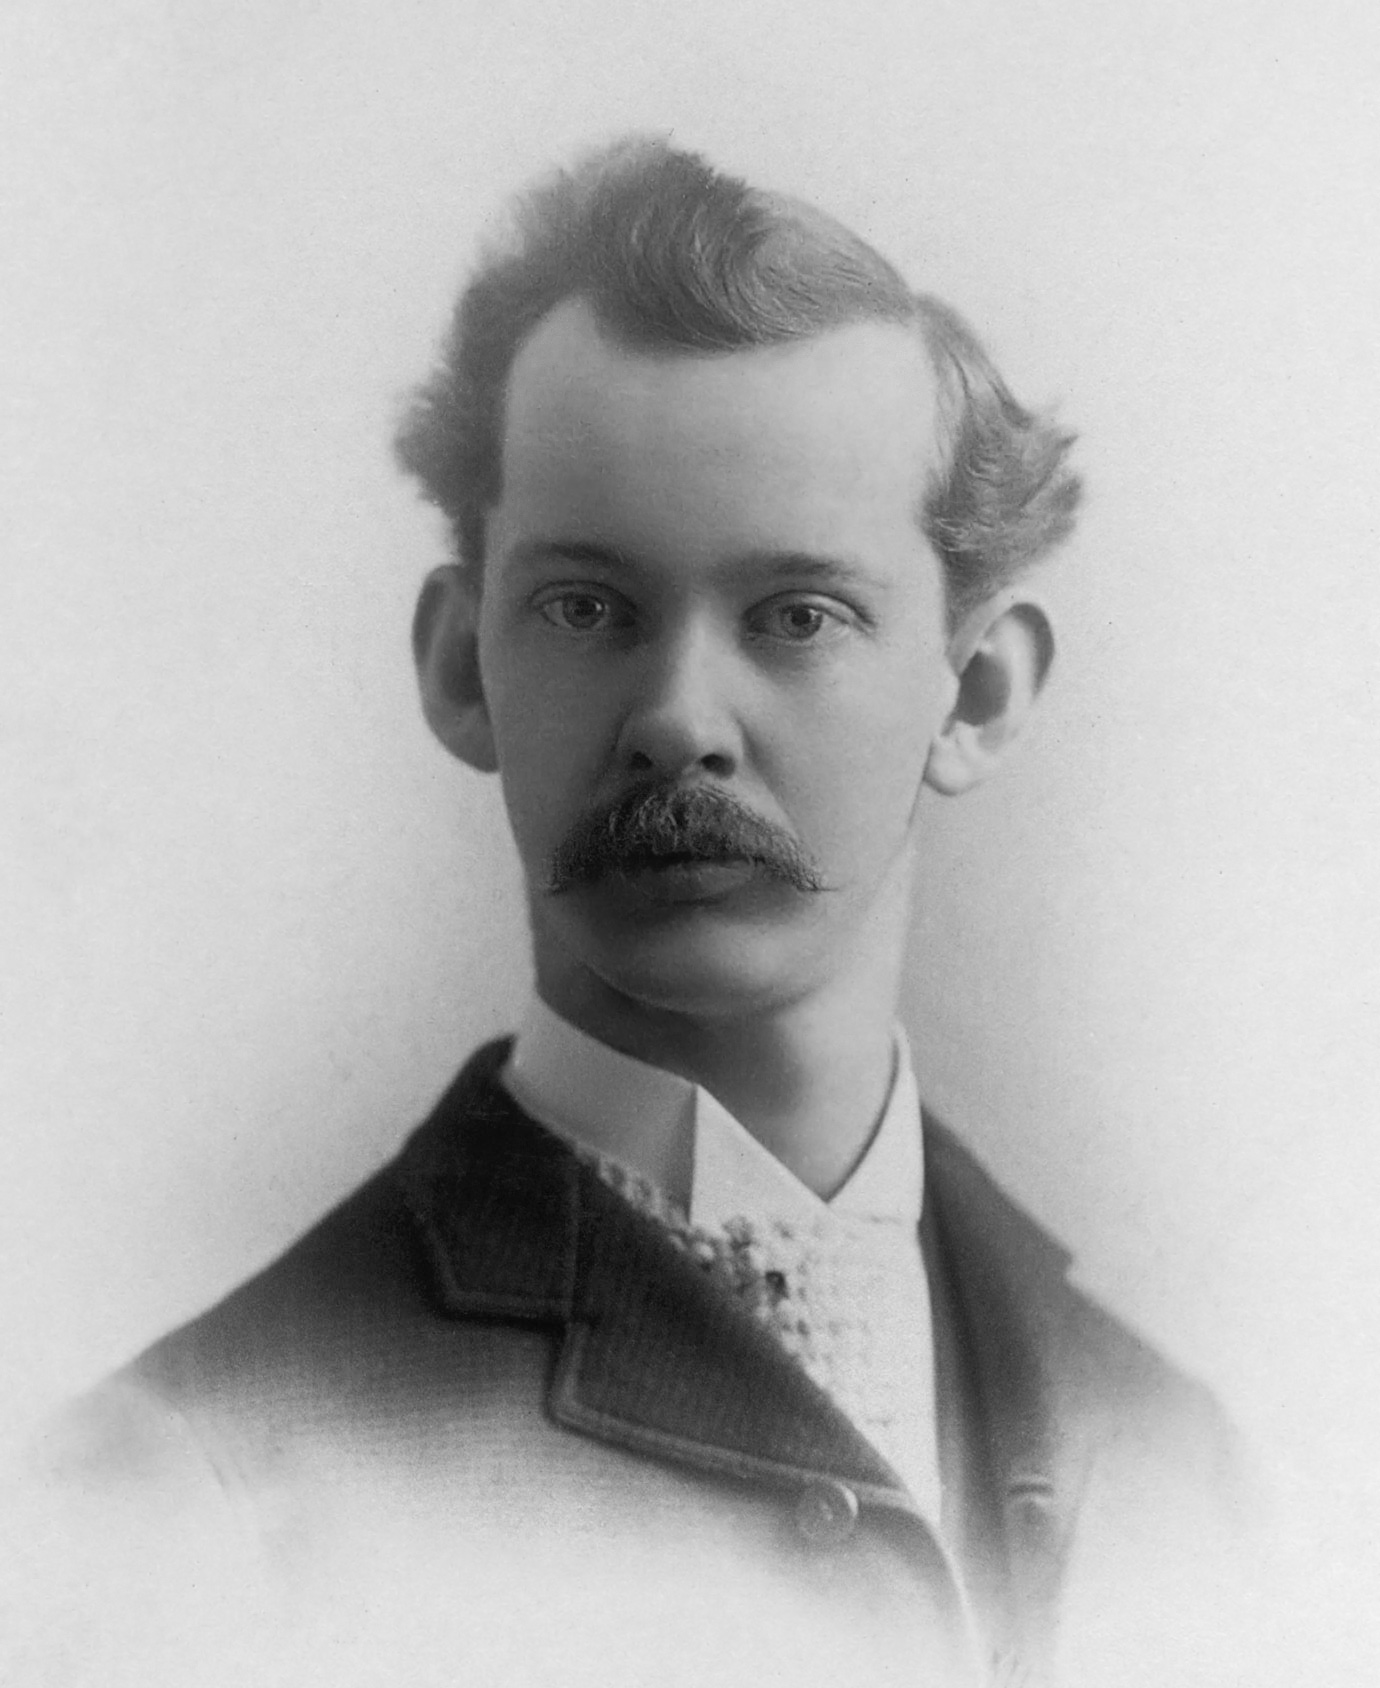
วิลเบอร์ สโกวิลล์

|name = วิลเบอร์ สโกวิลล์
|image = Scoville, Wilbur Prof med.jpg
|image_size = 200px
|caption = สโกวิลล์ในปี ค.ศ. 1910
|birth_place = บริดจ์พอร์ต รัฐคอนเนตทิคัต สหรัฐอเมริกา
|death_place = เกนส์วิลล์ รัฐฟลอริดา สหรัฐอเมริกา
|nationality = อเมริกัน
|field = เคมี, เภสัชศาสตร์
|known_for = มาตราสโกวิลล์
วิลเบอร์ ลิงคอล์น สโกวิลล์ (; 22 มกราคม ค.ศ. 1865 – 10 มีนาคม ค.ศ. 1942) เป็นเภสัชกรชาวอเมริกัน ในปี ค.ศ. 1895 เขาแต่งตำรา "The Art of Compounding" ซึ่งใช้ในการเรียนการสอนวิชาเภสัชวิทยาถึงคริสต์ทศวรรษ 1960 ต่อมาสโกวิลล์ดำรงตำแหน่งศาสตราจารย์ที่มหาวิทยาลัยเอ็มซีพีเอชเอส|วิทยาลัยเภสัชศาสตร์และวิทยาศาสตร์สุขภาพแมสซาชูเซตส์และแต่งตำรา "Extract and Perfumes" ในปี ค.ศ. 1912 ขณะทำงานที่บริษัทยาพาร์ก-เดวิส สโกวิลล์ได้คิดค้นการทดสอบประสาทสัมผัสสโกวิลล์ (Scoville Organoleptic Test) ซึ่งเป็นการทดสอบความเผ็ดร้อนของพริกชนิดต่าง ๆ การทดสอบนี้เป็นต้นแบบของมาตราสโกวิลล์ (Scoville scale) How Hot is That Pepper? How Scientists Measure Spiciness | Smithsonian Magazine
สโกวิลล์แต่งงานกับคอรา บี. อัปพัมในปี ค.ศ. 1891 ทั้งคู่มีบุตรด้วยกัน 2 คน เขาเสียชีวิตในปี ค.ศ. 1942 Wilbur Scoville - NNDB ในปี ค.ศ. 2016 กูเกิล ดูเดิลฉลองวันเกิดครบรอบ 151 ปีให้แก่เขา วันเกิดปีที่ 151 ของวิลเบอร์ สโกวิลล์
== อ้างอิง ==
== แหล่งข้อมูลอื่น ==
* วิลเบอร์ สโกวิลล์ (Wilbur Scoville) คือใคร ? (พร้อมประวัติและผลงาน) - ZcooBy.com
หมวดหมู่:บุคคลจากบริดจ์พอร์ต
หมวดหมู่:นักเคมีชาวอเมริกัน